Refractive surgery

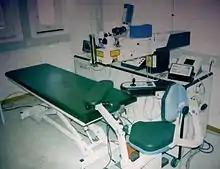
The Excimerlaser that was used for the first LASIK surgeries by Ioannis Pallikaris

The first theoretical work on the potential of refractive surgery was published in 1885 by Hjalmar August Schiøtz, an ophthalmologist from Norway. In 1930, the Japanese ophthalmologist Tsutomu Sato made the first attempts at performing this kind of surgery, hoping to correct the vision of military pilots. His approach was to make radial cuts in the cornea, correcting effects by up to 6 diopters. The procedure unfortunately produced a high rate of corneal degeneration, however, and was soon rejected by the medical community.